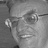
Emotion: happy